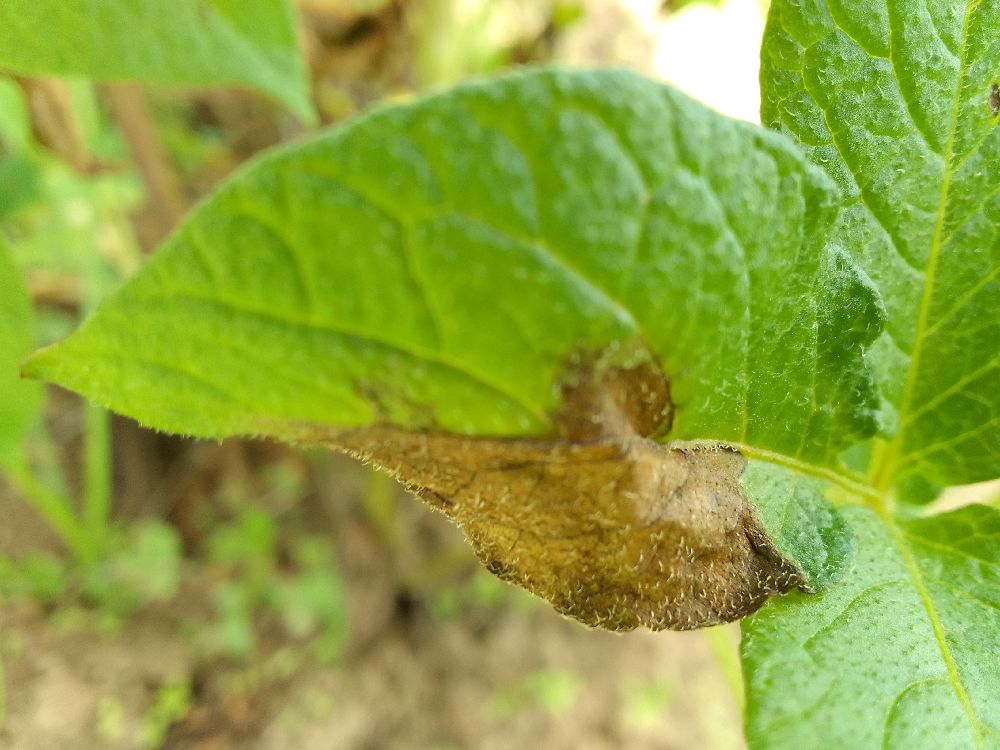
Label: Late blight